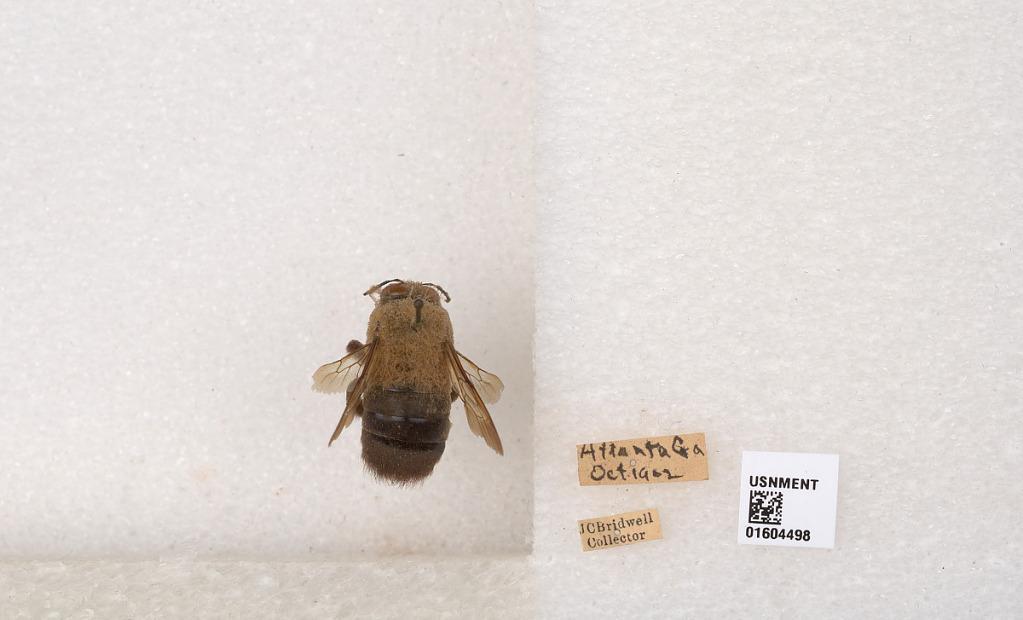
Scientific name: Xylocopa (Xylocopoides) virginica virginica (Linnaeus)
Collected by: J. Bridwell
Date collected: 1902-10-1
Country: United States
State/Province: Georgia
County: Fulton
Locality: Atlanta
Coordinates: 33.749, -84.388